Lope Díaz I de Haro

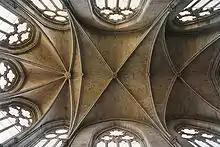
Gothic vaulting from the nave of the monastery Lope founded at Cañas

Lope Díaz I de Haro ("c". 1105 – 6 May 1170) was the fourth Lord of Biscay (from at least 1162). He was an important magnate in Castile during the reign of the Emperor Alfonso VII and in the kingdom of his son and grandson. Between 1147 and 1168 he is recorded as governing Old Castile on behalf of the crown.